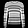
Label: Pullover